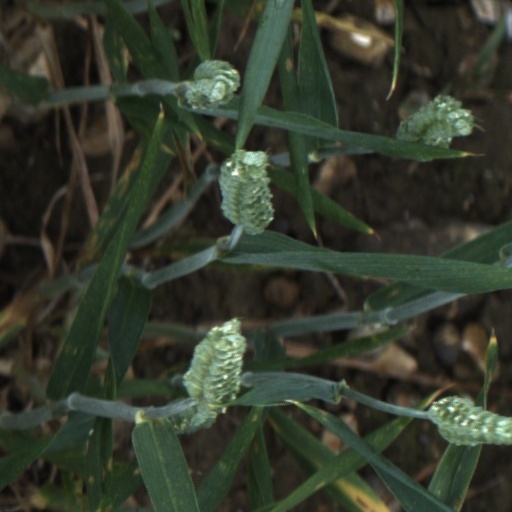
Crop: wheat